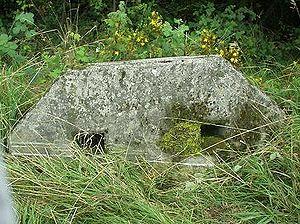
Le rallye d'Allemagne est une course automobile devenue manche du championnat du monde des rallyes en 2002 en remplacement de celle du Portugal. L'action se passe essentiellement autour de la ville de Trèves, il s'agit d'un rallye entièrement asphalté.